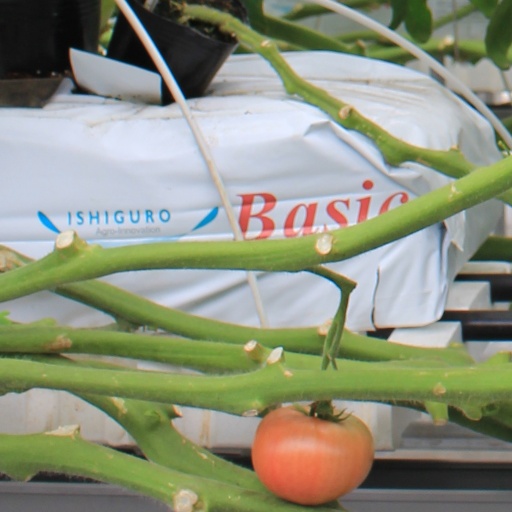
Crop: tomato